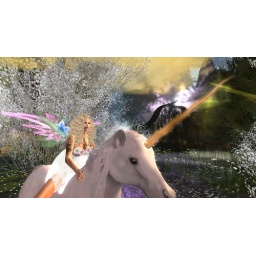
Heart of green hewn in tree and flower.